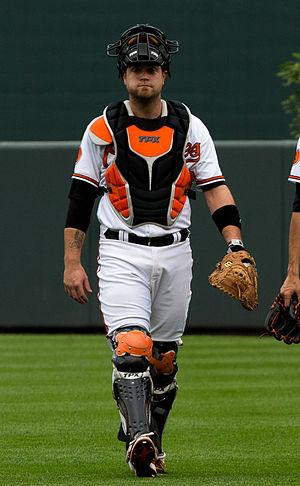
Christopher Ryan Snyder est un receveur de baseball qui évolue dans les Ligues majeures de 2004 à 2013.